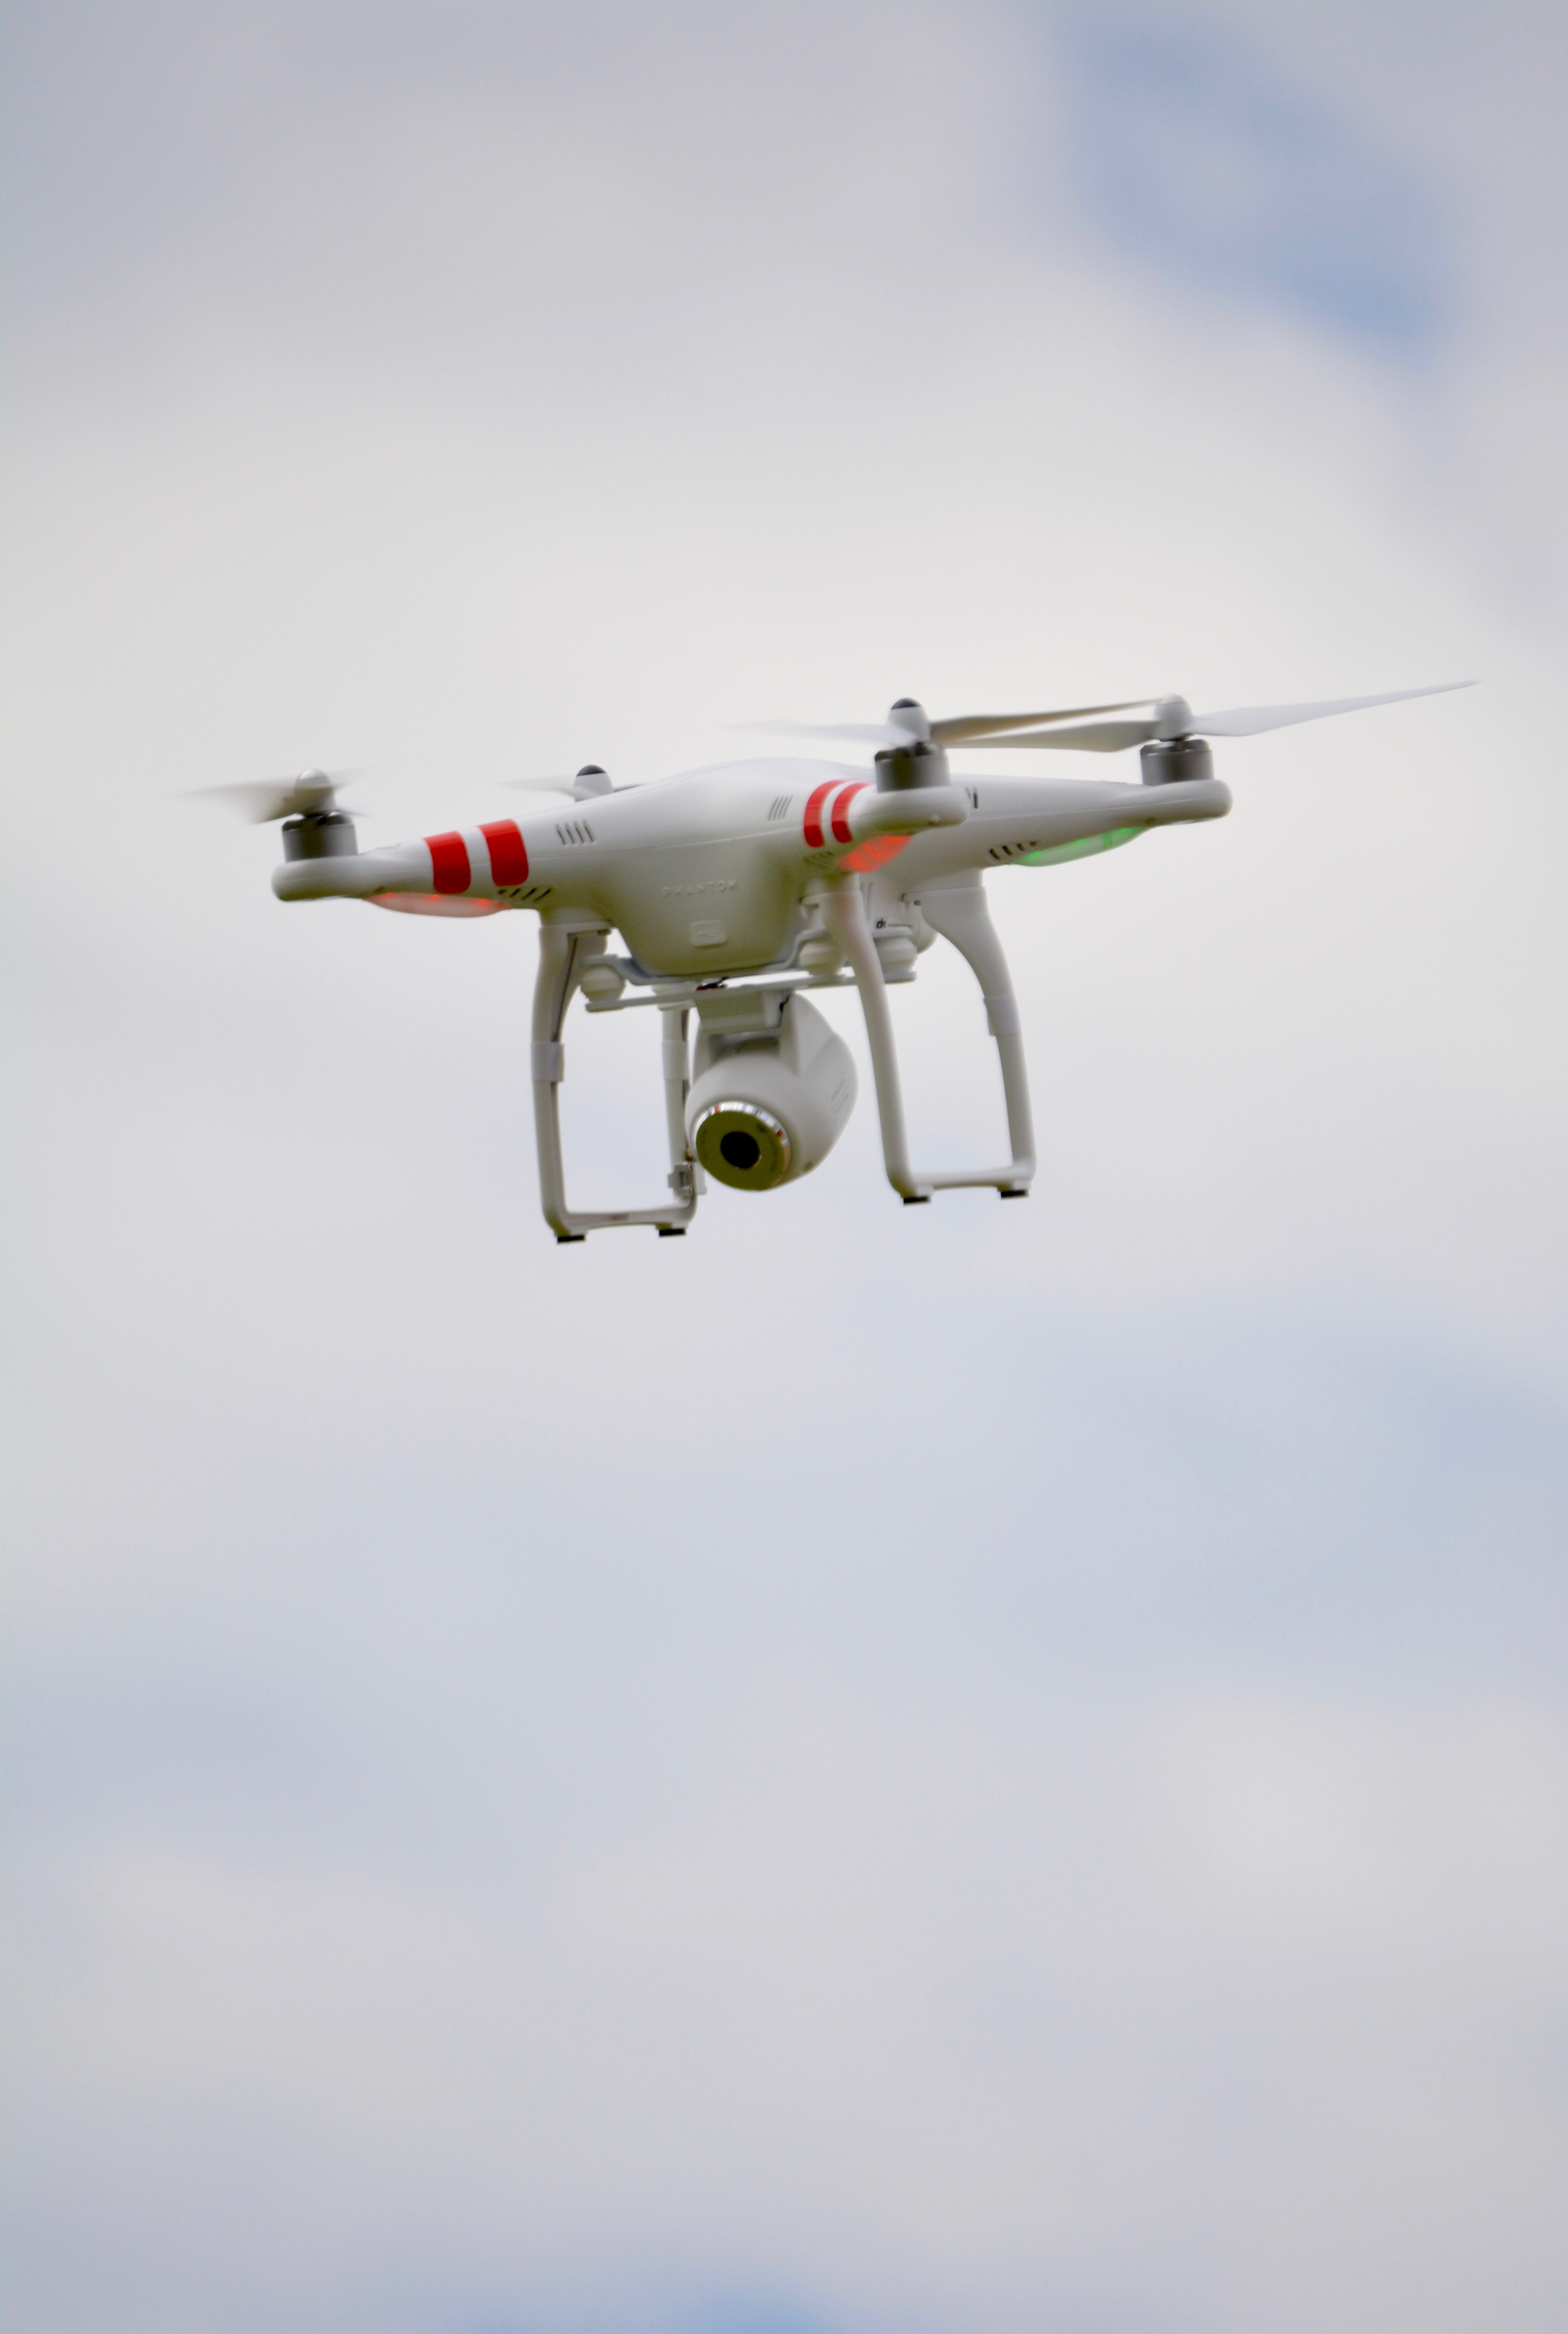
wing, sky, airplane, aircraft, vehicle, aviation, flight, helicopter, drone, remote control, spy, takeoff, air show, air force, aerobatics, fighter aircraft, military aircraft, atmosphere of earth, general aviation, helicopter rotor, military helicopter